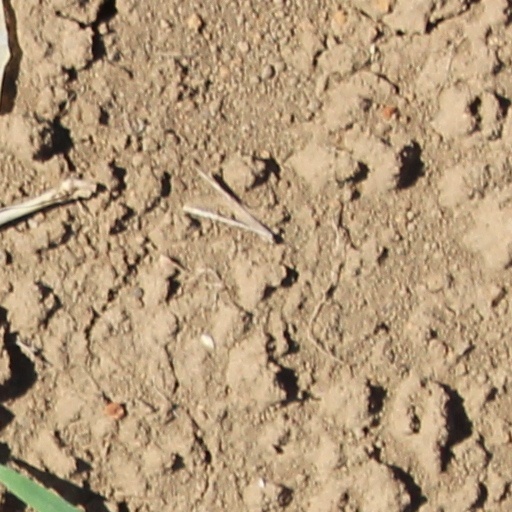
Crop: wheat